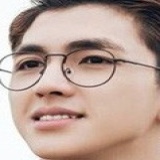
diễn viên Bình An